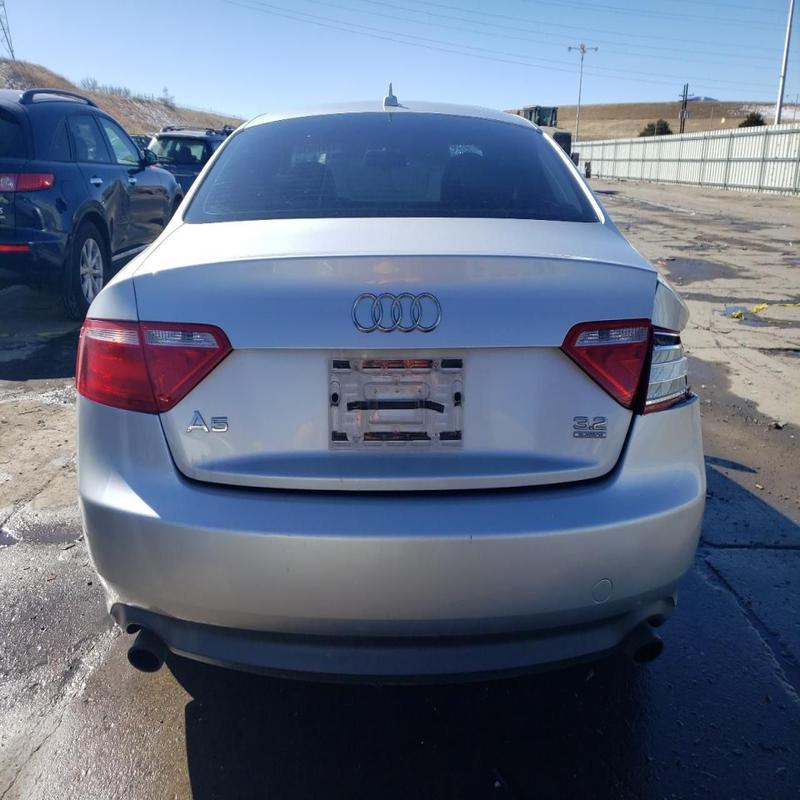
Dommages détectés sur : malle, plaque d'immatriculation arrière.
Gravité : majeur